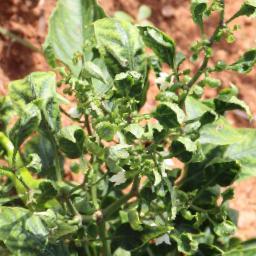
Label: mites_and_trips